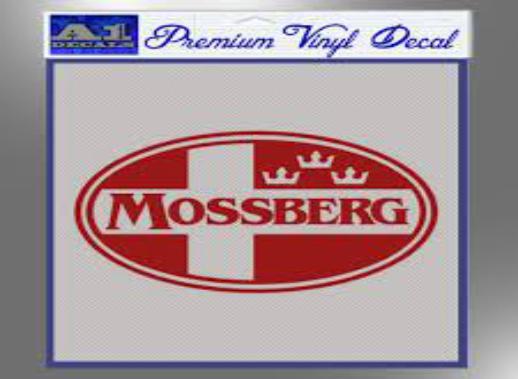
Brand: mossberg
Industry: Others